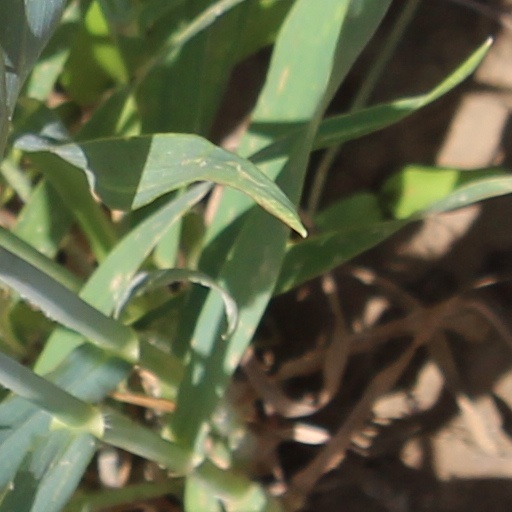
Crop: wheat